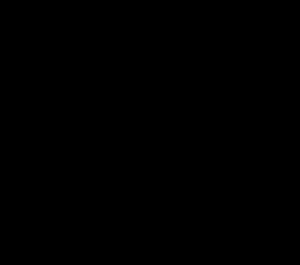
Wheatstonebro
Diagram af Wheatstonebro til balanceret anvendelse, hvor den variable resistor kan justeres i præcise resistanstrin via drejeomskiftere, indtil Wheatstonebroen er så tæt på balance som muligt. Det gør aflæsningen af den variable resistor præcis.
En Wheatstonebro eller Wheatstones bro er et klassisk, præcist måleinstrument, der bl.a. anvendes til at måle resistansværdier. Wheatstonebroens princip kan med nogle ændringer også anvendes til at måle impedanser og reaktanser og kaldes så en impedansbro.